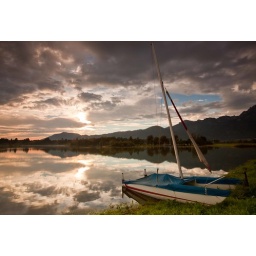
The morning sun breaking through the clouds over lake Forggensee in Bavaria, Germany